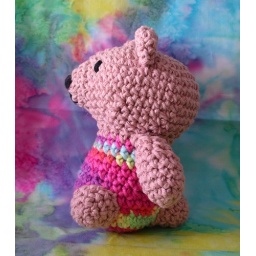
This cute little bear thinks he is living in the 60's!